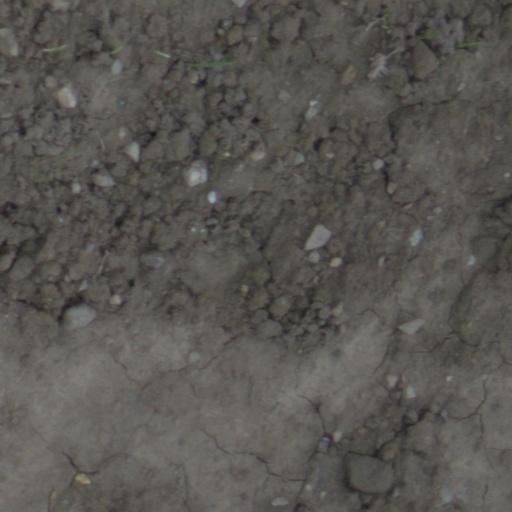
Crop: wheat